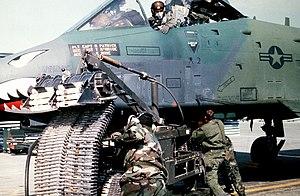
La GAU-8/A Avenger est un canon automatique de calibre 30 mm construit sur le principe de la mitrailleuse Gatling et monté dans le nez de l'avion A-10 Thunderbolt, qui est en fait entièrement construit autour de cette arme.